Japan National Route 1

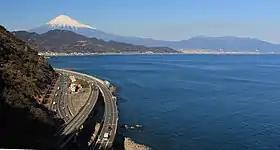
National Route 1 and the Tōmei Expressway traveling parallel to one another on the shore of Suruga Bay near Mount Fuji in Shizuoka Prefecture

The main line of National Route 1 has a length of . When bypasses signed as National Route 1 are included, its total distance increases to . Out of all of the national highways in Japan, it is the second longest land-based route after National Route 4, though National Route 58 is the longest route when seabound routes are factored in.